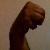
The image shows a hand gesture representing the letter 'M' in Indian Sign Language.